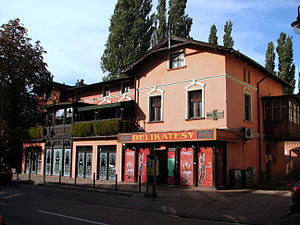
Klaus Kinski
Klaus Kinski's fødeby i Sopot, Polen.
Klaus Kinski var en tysk skuespiller. Han blev født som Nikolaus Günther Nakszynski i Zoppot, Fristaden Danzig og voksede op i Berlin.